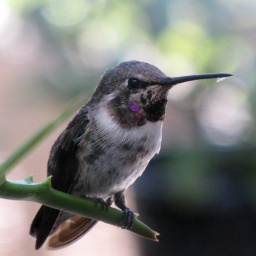
Young male hummingbird, likely a Costa's or black-chinned, perched on the aloe outside my front window beneath the feeder.